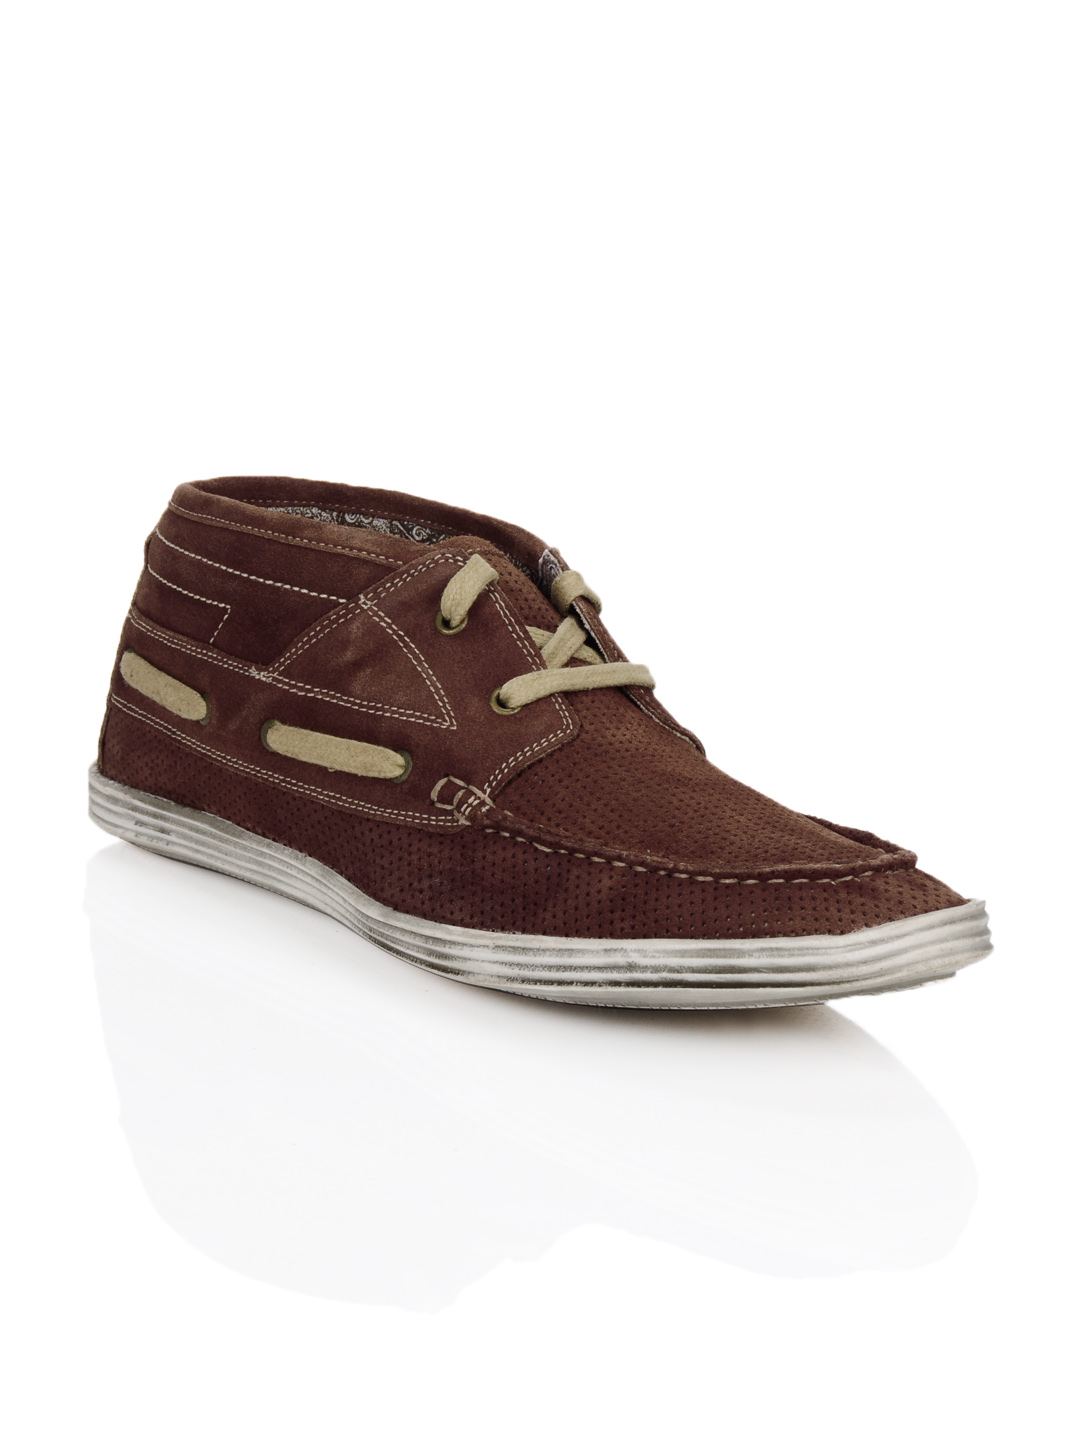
Franco Leone Men Brown Casual Shoes
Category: Footwear / Shoes / Casual Shoes
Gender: Men
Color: Brown
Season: Fall 2012
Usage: Casual